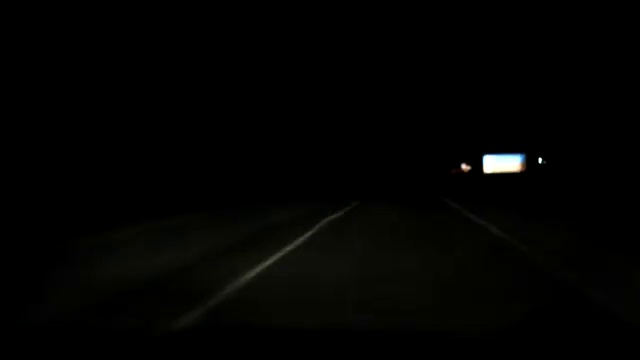
Fire: no
Smoke: no